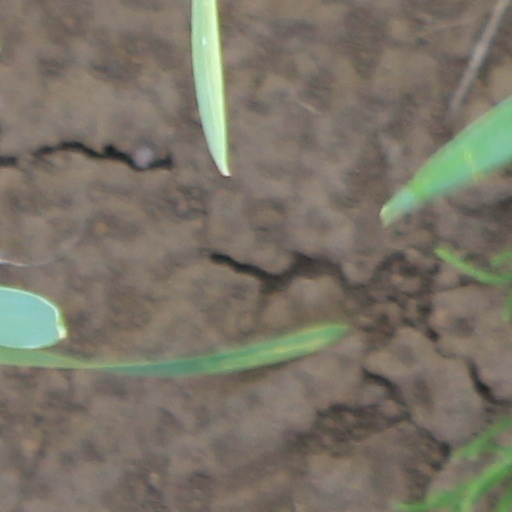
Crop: wheat